George Chakravarthi

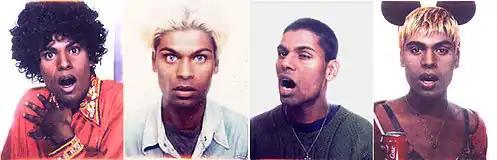
Early photo booth self-portraits by Chakravarthi

Chakravarthi was born in New Delhi, India on 26 November 1969 to parents with origins in Tamil Nadu, India and British Burma. His parents considered the education of their children a priority, so the family lived very modestly in order for him and his siblings to be privately educated while in India. Chakravarthi attended St. Columba's School, Delhi, an English-medium school run by a Roman Catholic brotherhood (Congregation of Christian Brothers). Although nominally brought up as a Catholic, Chakravarthi's family encouraged him to absorb and be influenced by Hinduism and Buddhism.